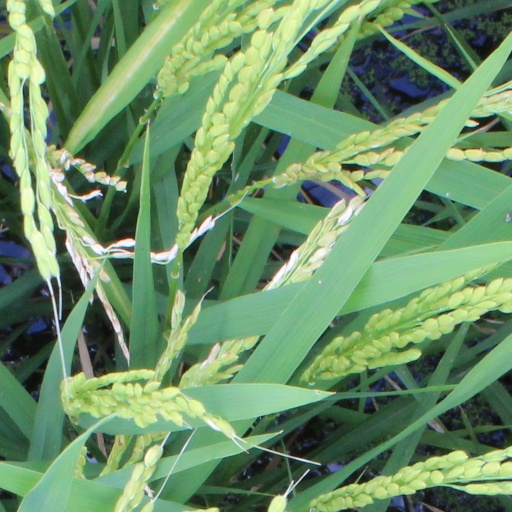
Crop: rice